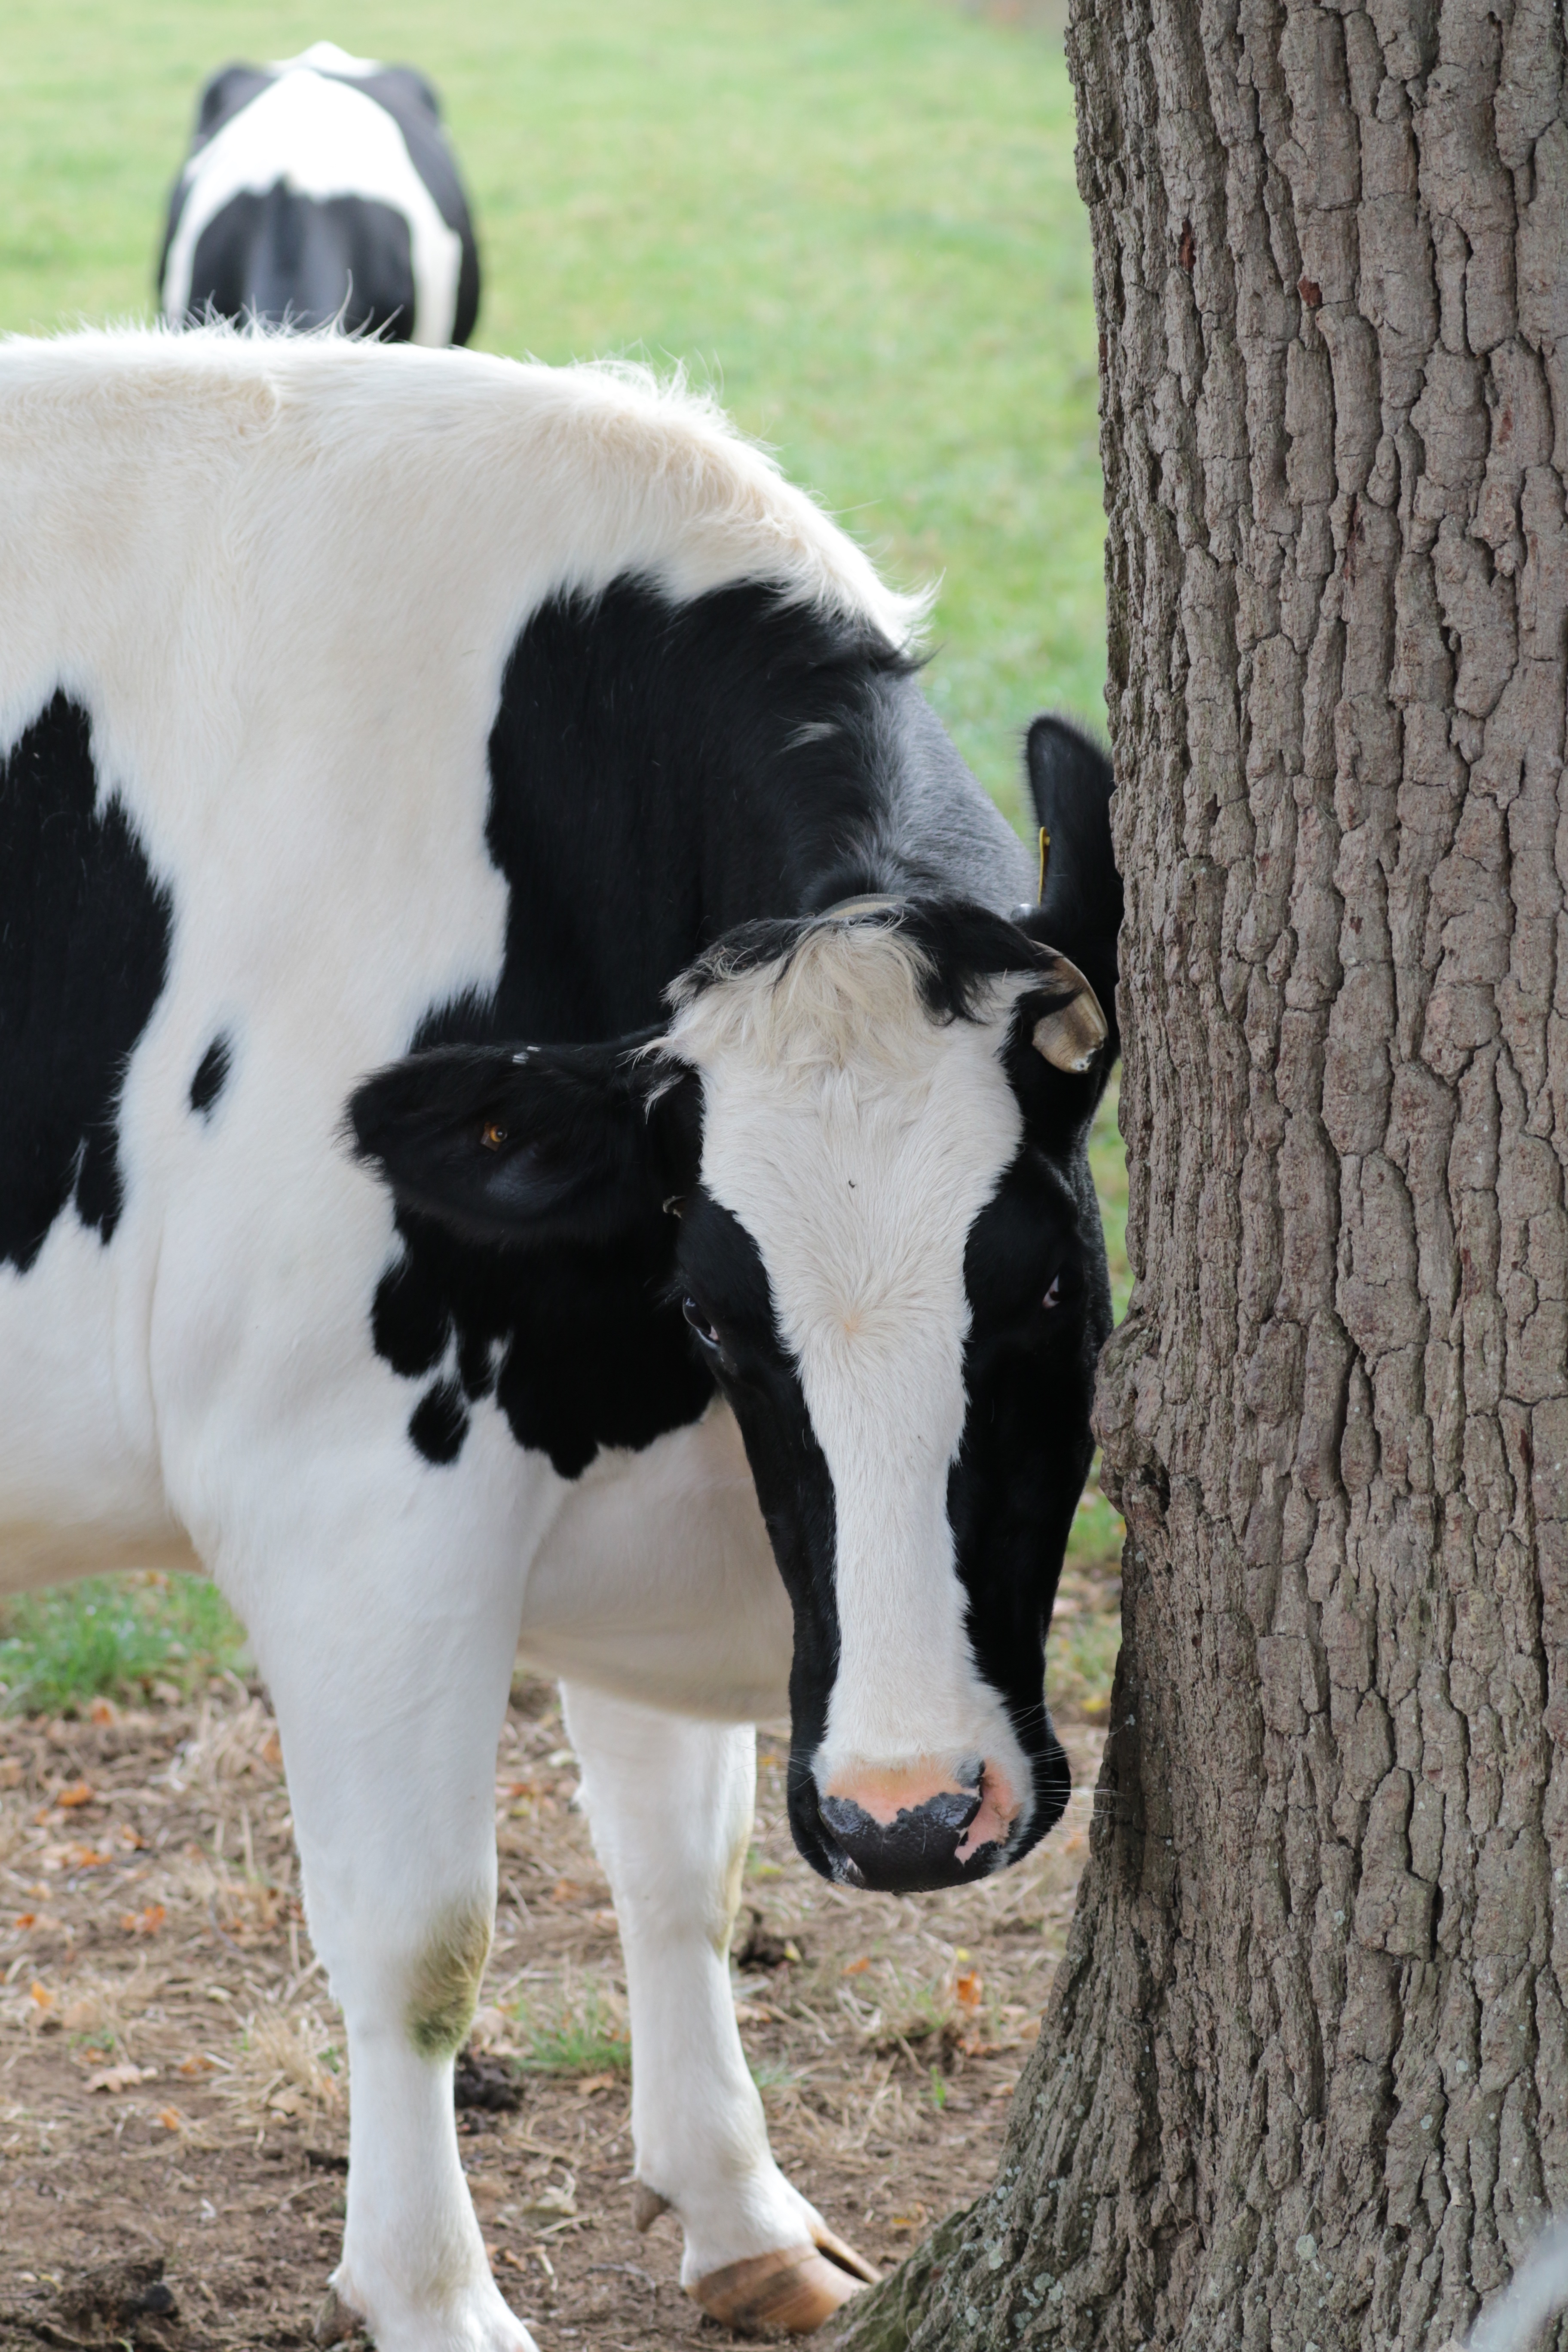
nature, grass, farm, animal, standing, cow, cattle, farming, pasture, grazing, livestock, natural, mammal, agriculture, milk, vertebrate, dairy, udder, frisian, dairy cow, cattle like mammal